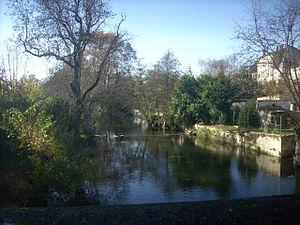
La Seugne à Jonzac